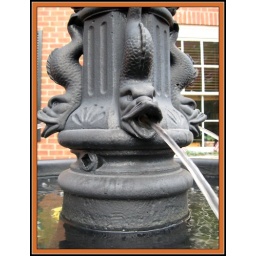
A thirsty person could hold their cup under this fresh water stream to get a drink.